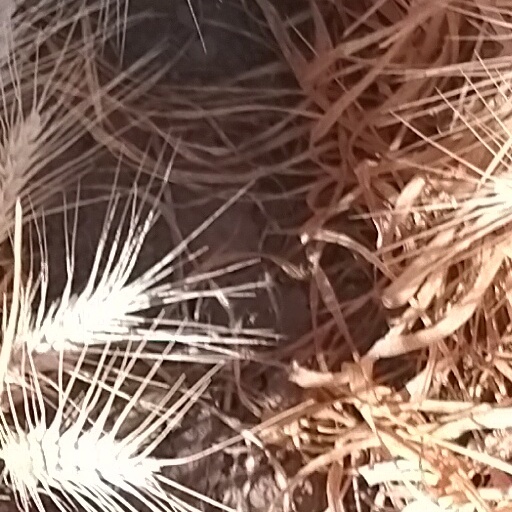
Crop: wheat